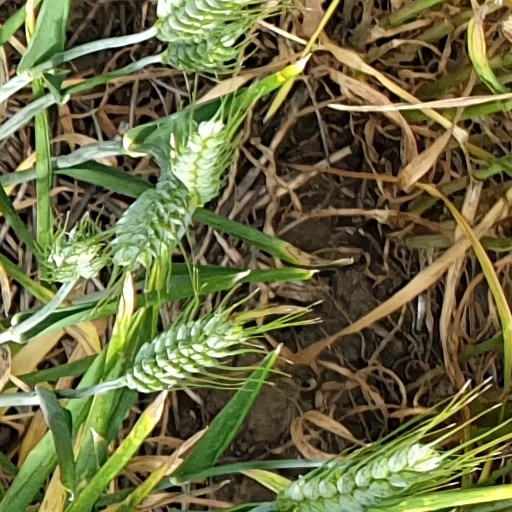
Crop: wheat